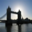
Label: bridge